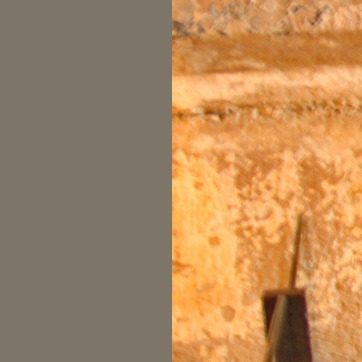
Material: stone